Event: Nepal Earthquake
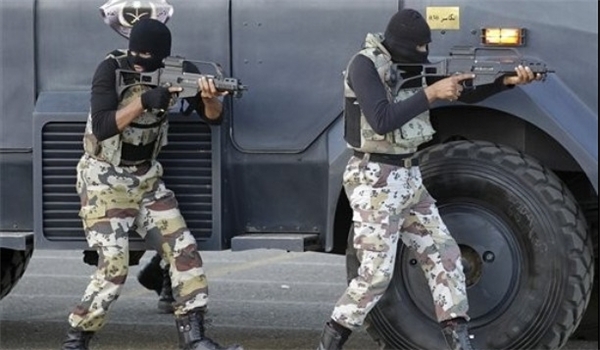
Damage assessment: no_damage